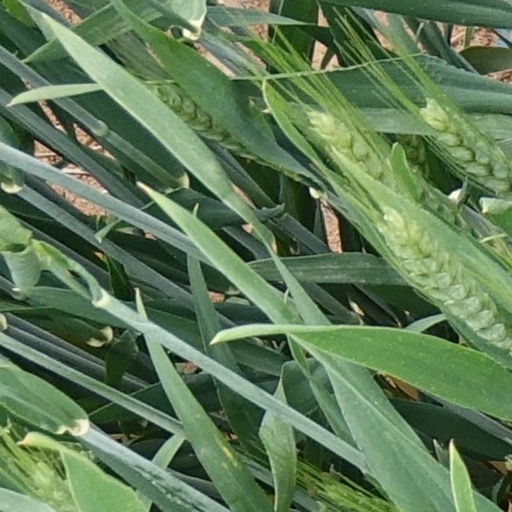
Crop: wheat